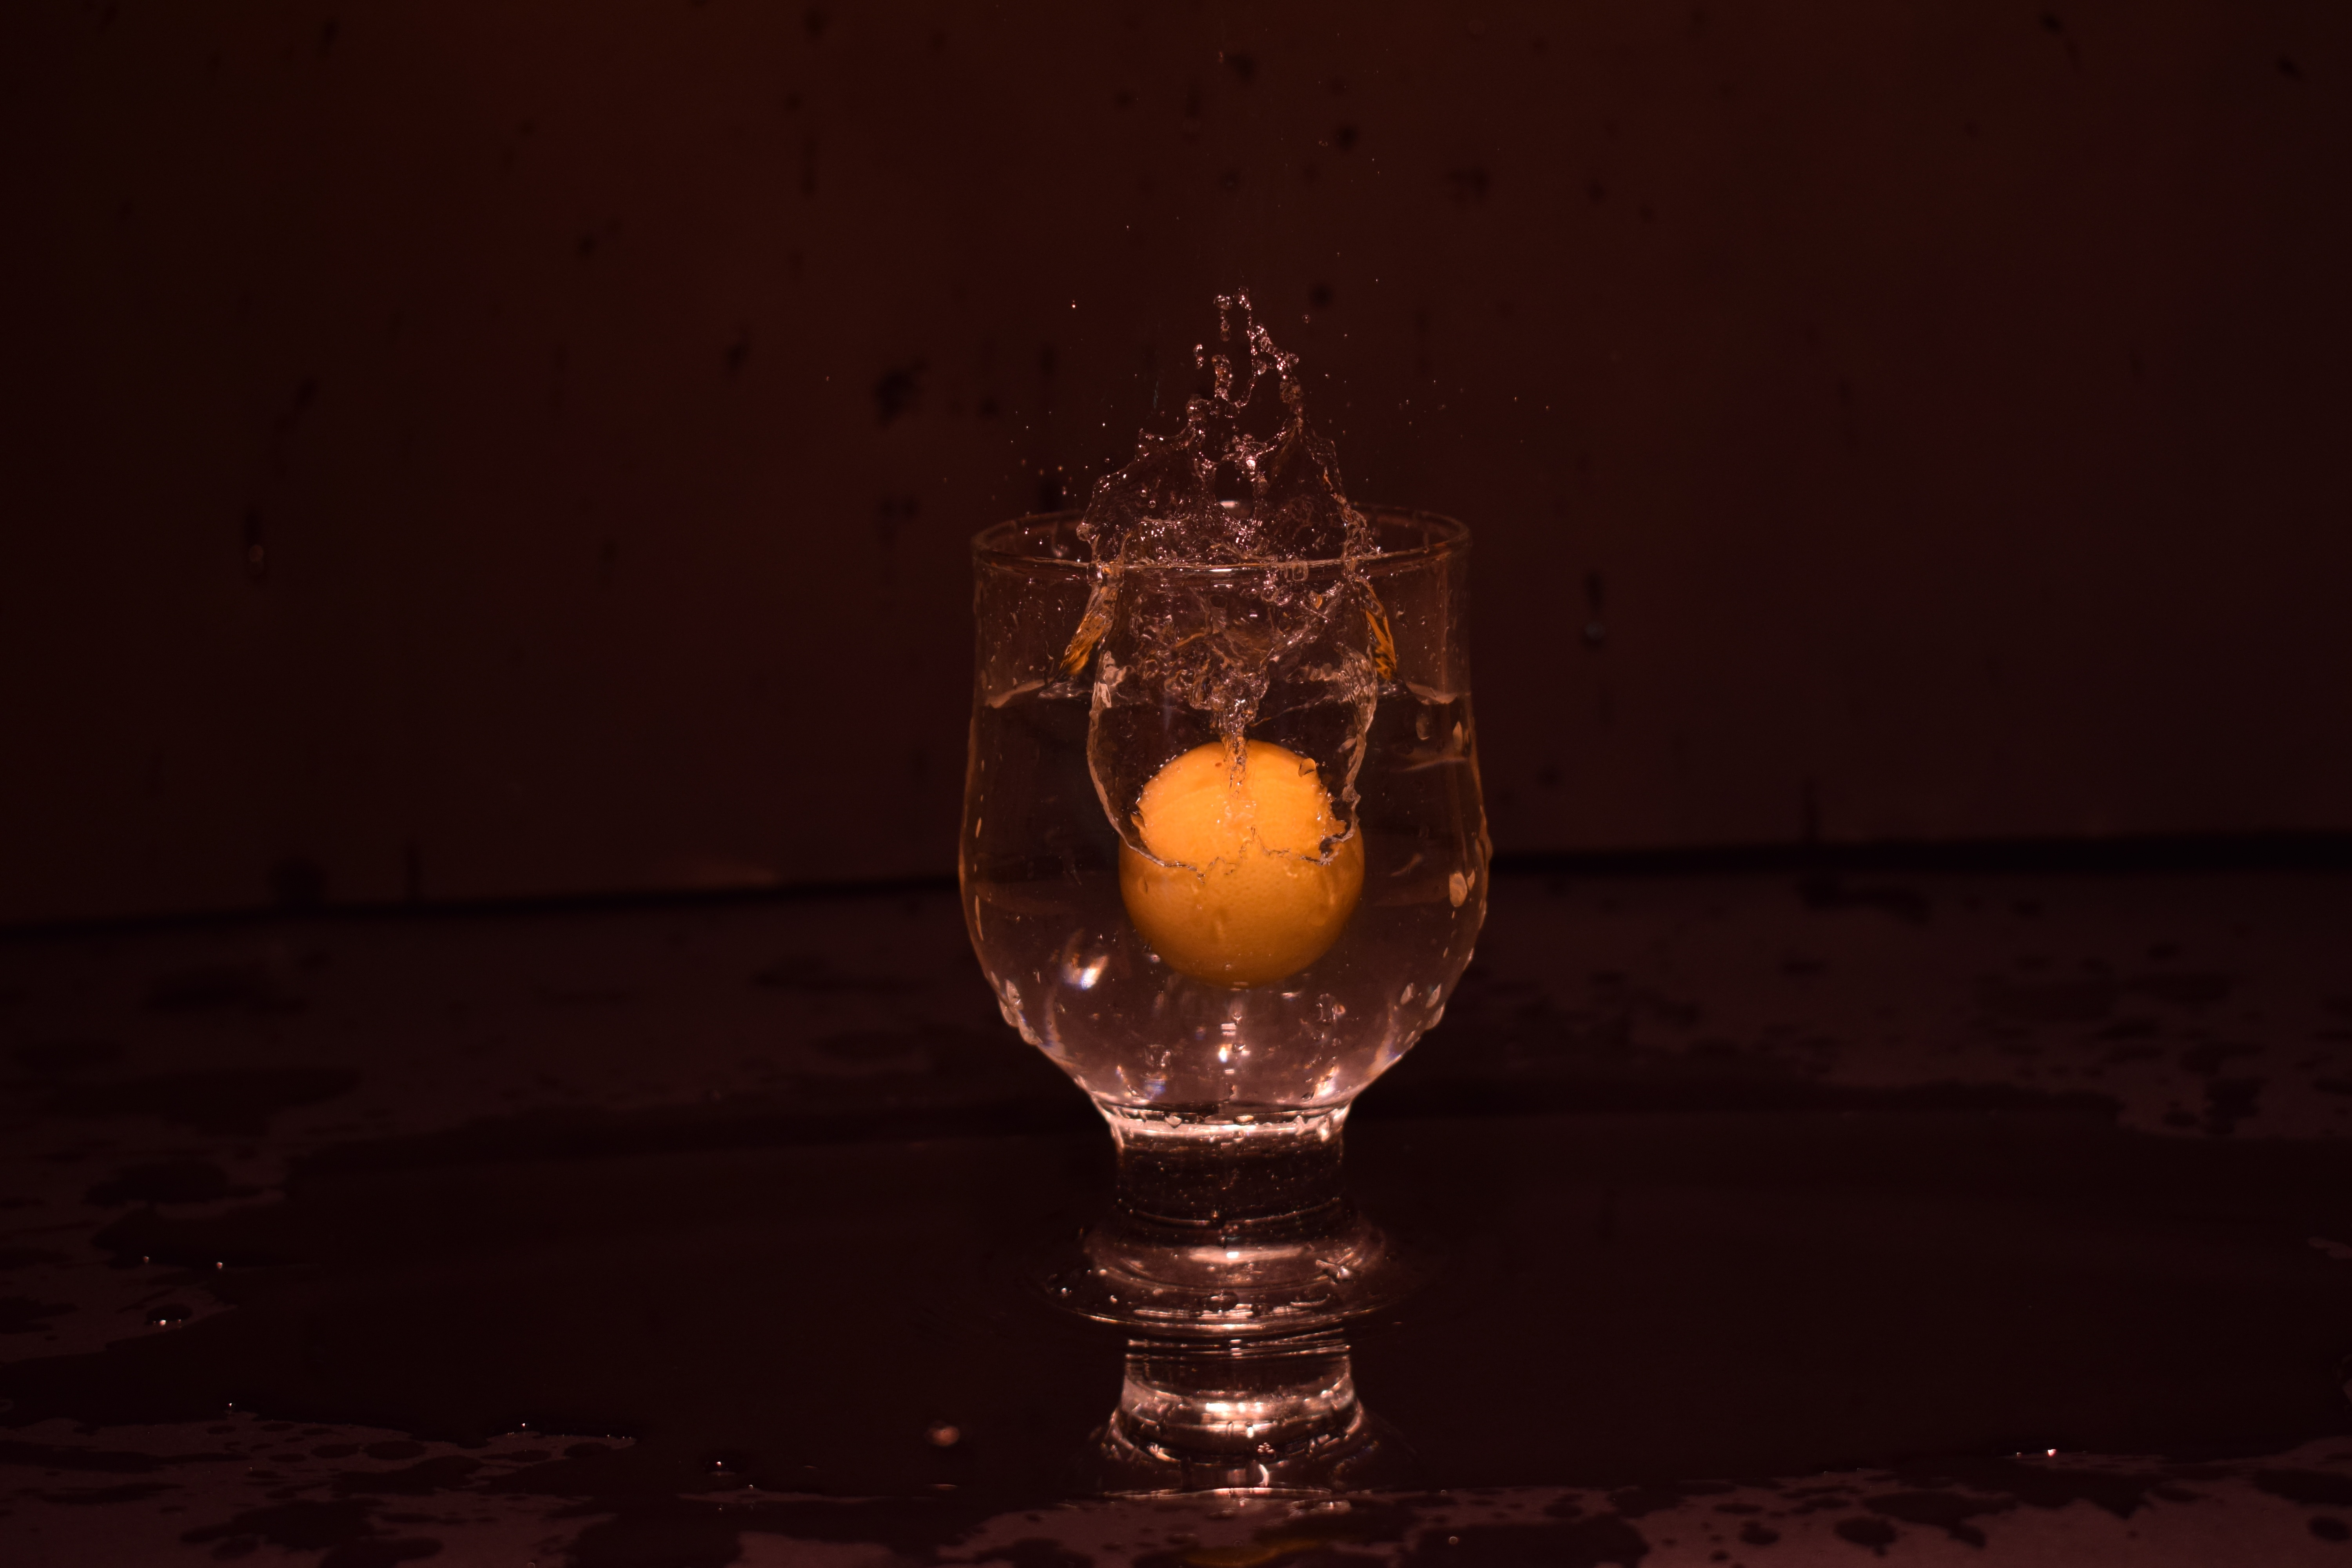
water, light, night, glass, motion, reflection, splash, smooth, fresh, drink, darkness, candle, lighting, splashing, lemon, liqueur, macro photography, water splash, splash water, still life photography, distilled beverage